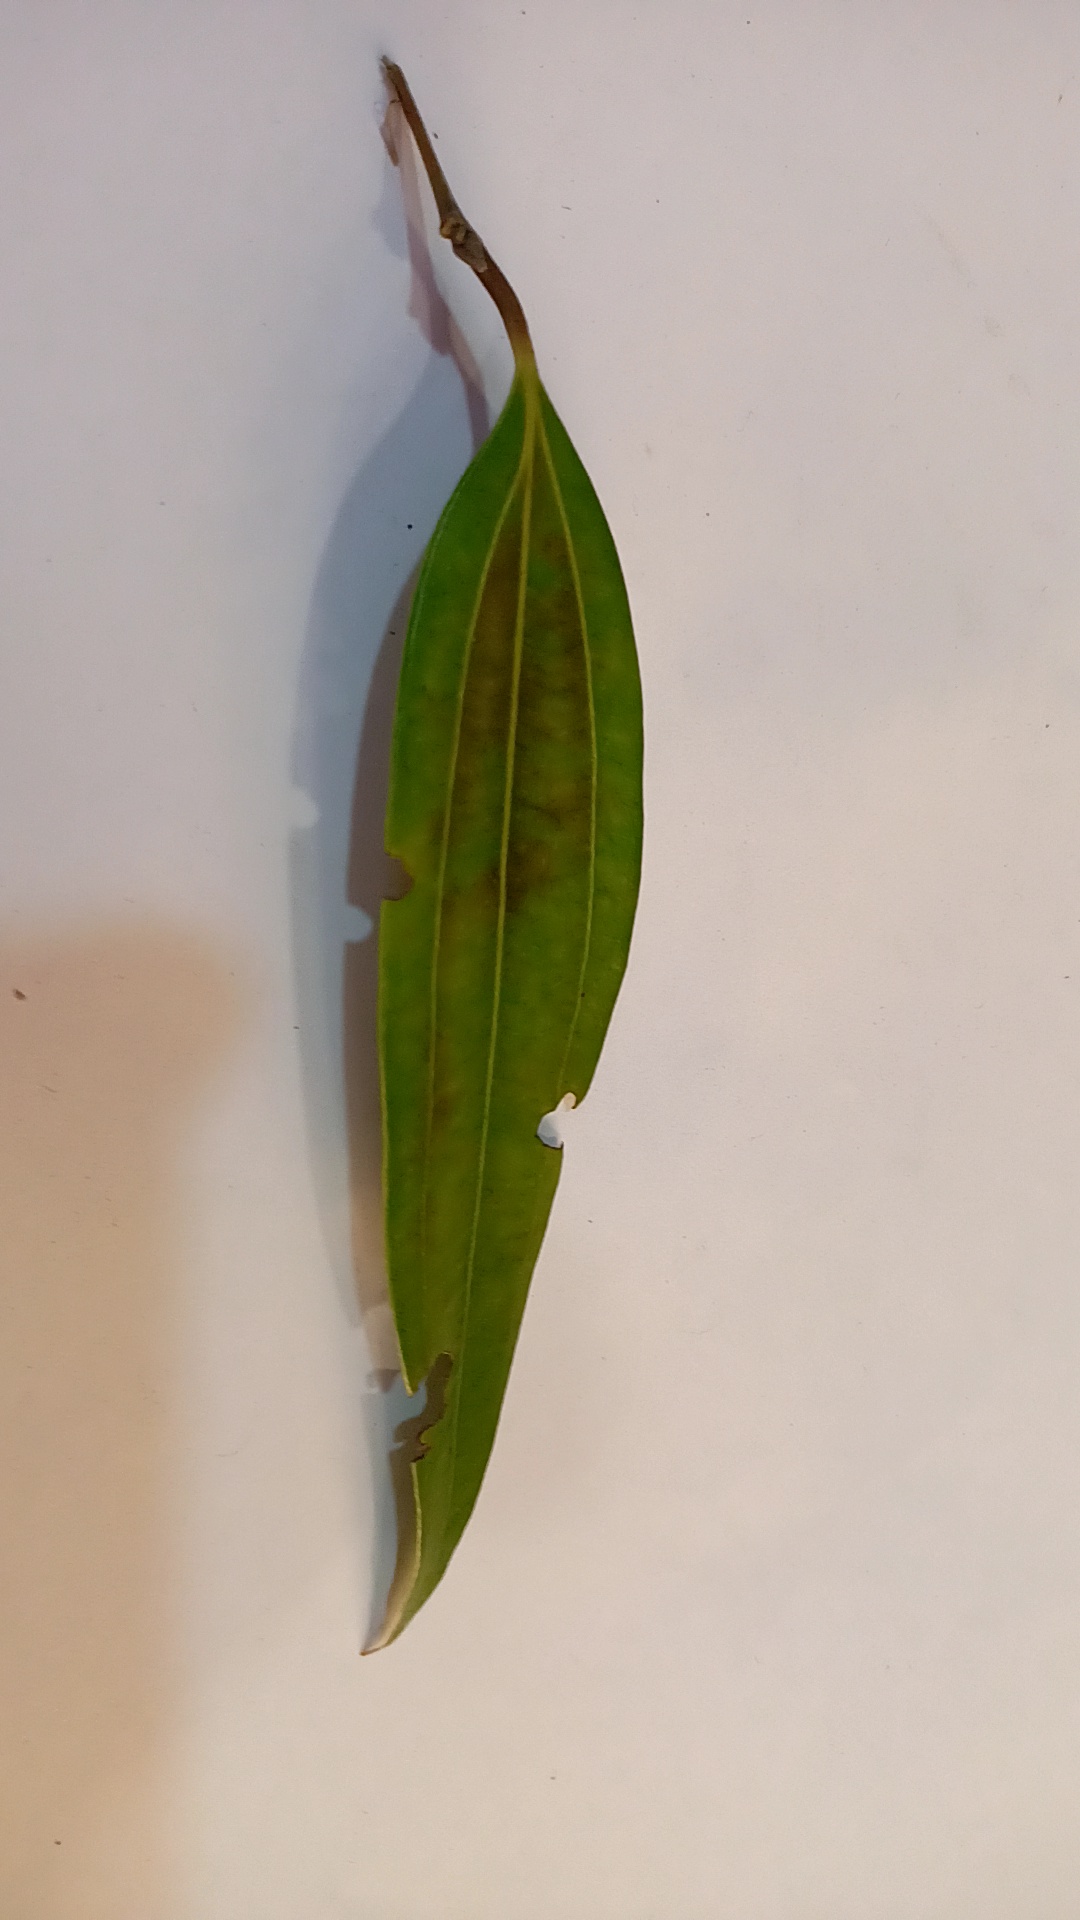
Label: Disease